Pederpes

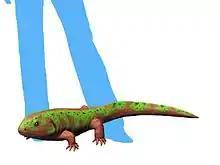
Life restoration of "Pederpes finneyae" with human legs for scale

"Pederpes" was discovered in 1971 in central Scotland and classified as a lobe-finned fish. Its fossils were found in the Ballagan Formation. The type specimen was a nearly complete, articulated skeleton. Only the tail and some bones of the skull and limbs were missing. It was not until 2002 that Jennifer Clack named and reclassified the fossil as a primitive tetrapod.